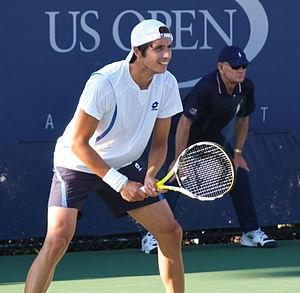
Paul Gerard Capdeville Castro, né le 2 avril 1983 à Santiago, est un joueur de tennis chilien, professionnel de 2002 à 2014.